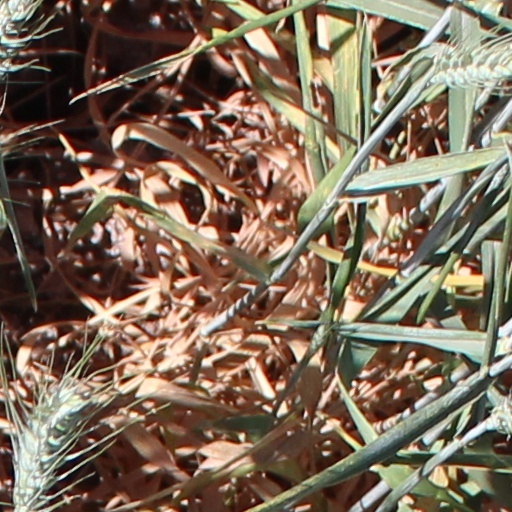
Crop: wheat